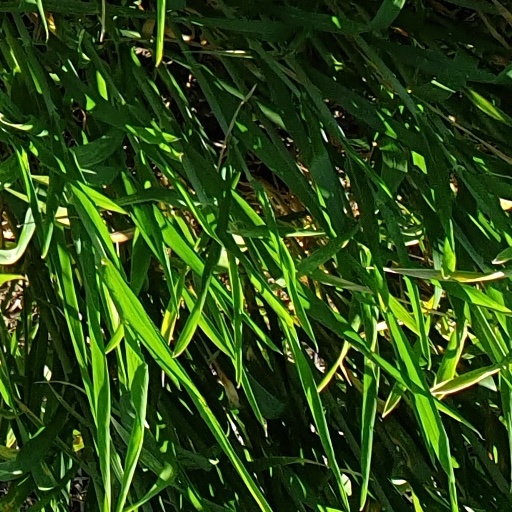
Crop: wheat